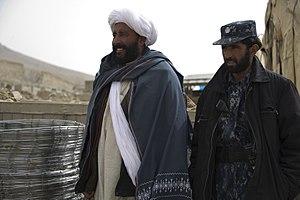
Le terme ennemi vient du latin inimicus. Un ennemi est un individu ou un groupe d'individu qui est considéré comme agressif ou menaçant. On a observé que le concept d'ennemi était «fondamental pour les individus et les communautés». Le terme «ennemi» sert la fonction sociale en désignant une entité particulière comme une menace, invoquant ainsi une réponse émotionnelle intense à cette entité. L'état d'être ou d'avoir un ennemi est l'inimitié ou l'hostilité.